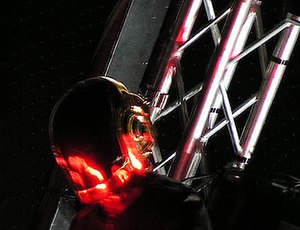
Guy-Manuel de Homem-Christo
Fra en Daft Punk koncert i 2007
Guy-Manuel de Homem-Christo er en fransk musiker, producer og komponist. Han er bedre kendt som den ene halvdel af duoen Daft Punk.